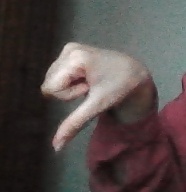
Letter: waw